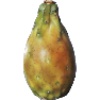
Label: Cactus fruit 1